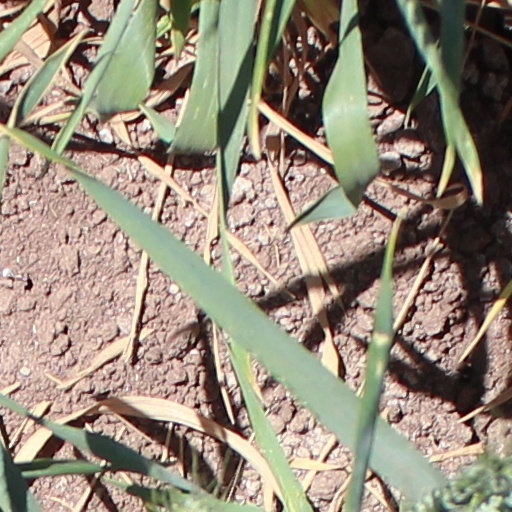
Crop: wheat